Herbert Plumer, 1st Viscount Plumer

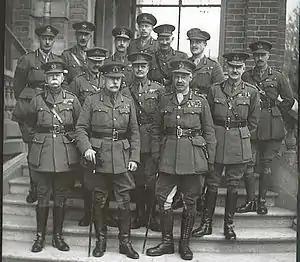
Sir Douglas Haig with his army commanders and their chiefs of staff, November 1918. Front row, left to right: Sir Herbert Plumer, Sir Douglas Haig, Sir Henry Rawlinson. Middle row, left to right: Sir Julian Byng, Sir William Birdwood, Sir Henry Horne. Back row, left to right: Sir Herbert Lawrence, Sir Charles Kavanagh, Brudenell White, Jocelyn Percy, Louis Vaughan, Archibald Montgomery-Massingberd, Hastings Anderson.

Following the unexpected death of Lieutenant General Sir James Grierson on his arrival in France in 1914, Plumer was considered for command of one of two corps of the British Expeditionary Force (BEF) alongside the GOC I Corps, Lieutenant General Douglas Haig: this position eventually went to General Sir Horace Smith-Dorrien. Plumer was sent to France in February 1915 and given command of V Corps which he led at the Second Battle of Ypres in April 1915.